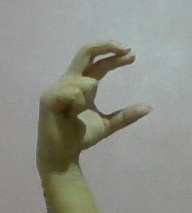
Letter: thal